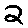
Label: 2